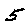
Label: 5